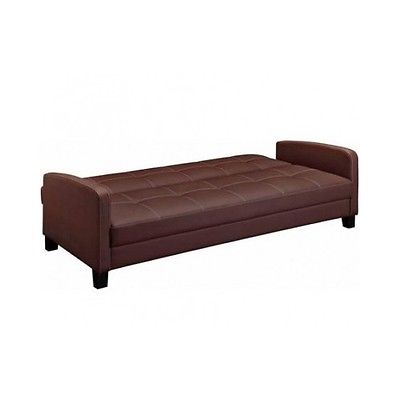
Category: sofa